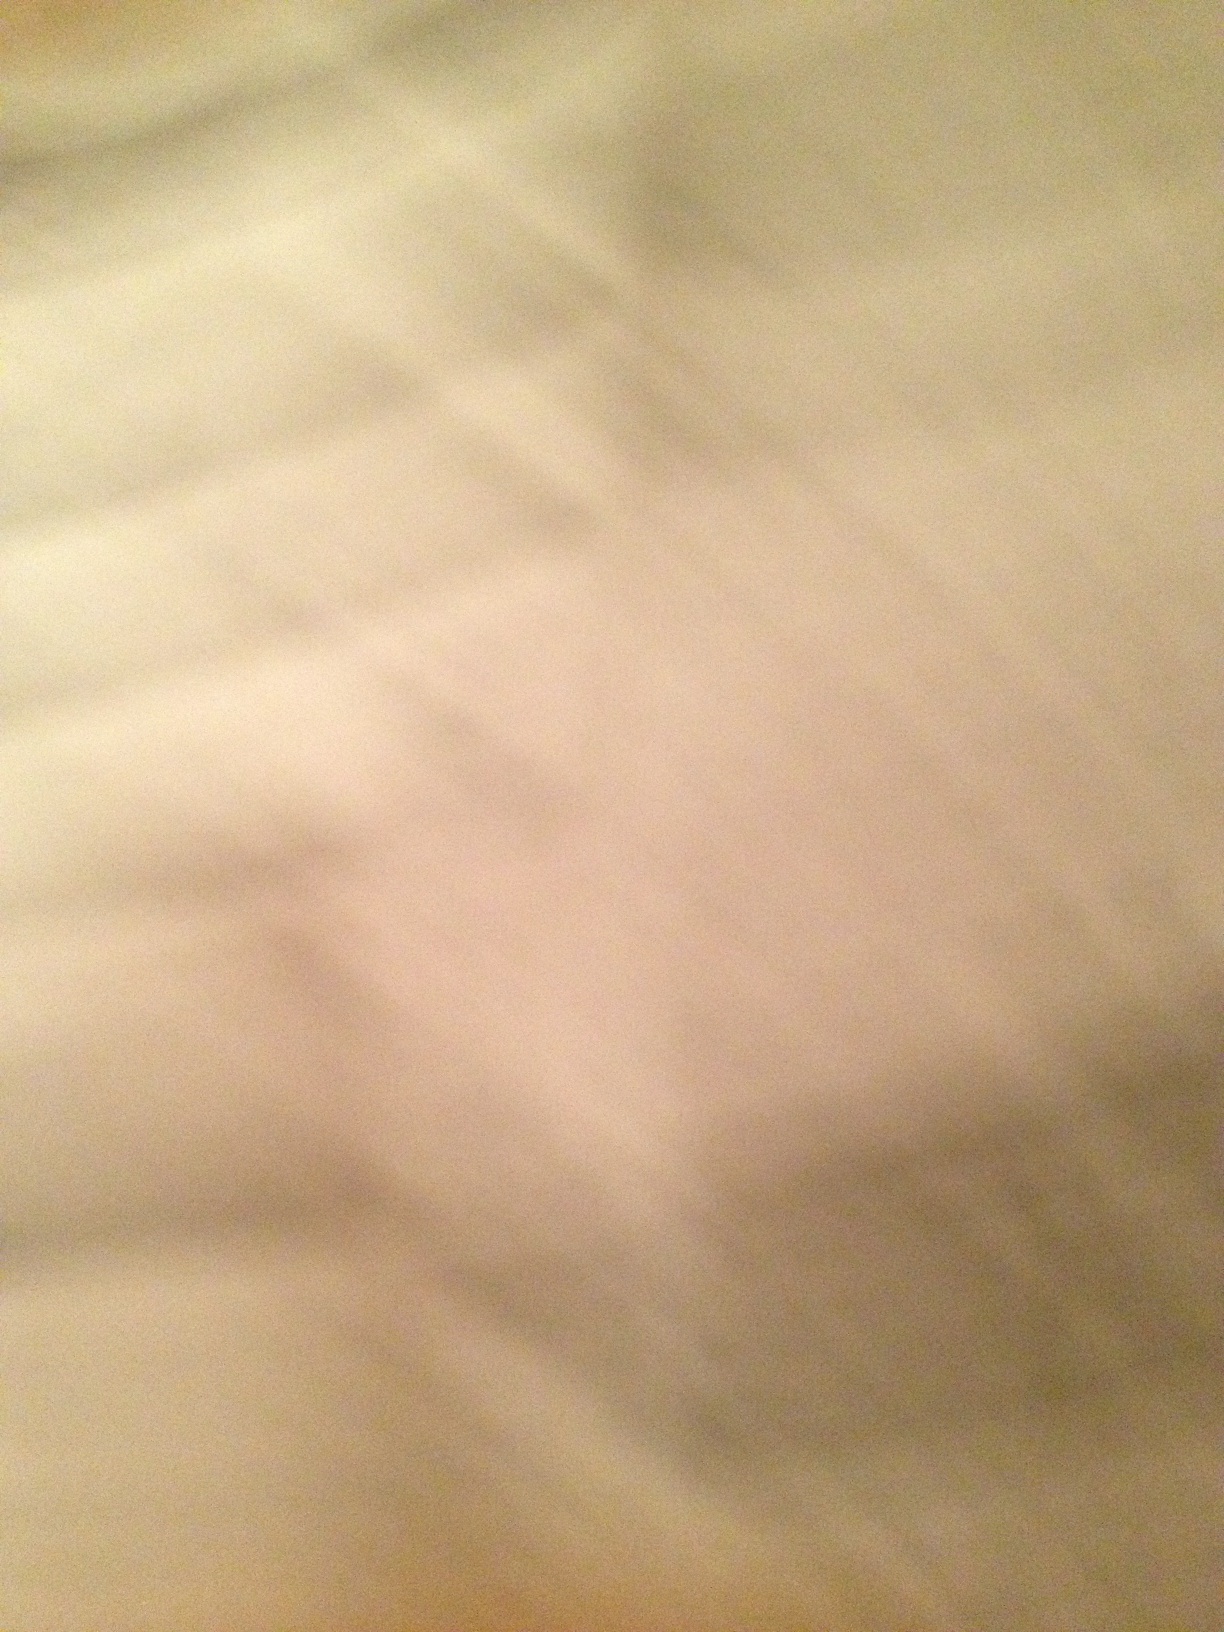Question: What does this say on it?
Answer: unanswerable